Manco Cápac

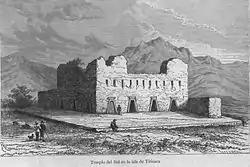
Temple on Isla del Sol (as seen in 1887) where the mummified body of Manco Cápac came to rest.

Manqu Qhapaq died of a natural death and left his son, Sinchi Roca, as his successor in Cusco. His body was mummified and remained in the city until the reign of Pachacuti, who ordered its removal to the Temple of the Sun on Isla del Sol. In Cusco there remained only a statue erected in his honor.